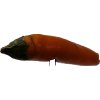
Label: pepper